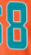
Number: 8